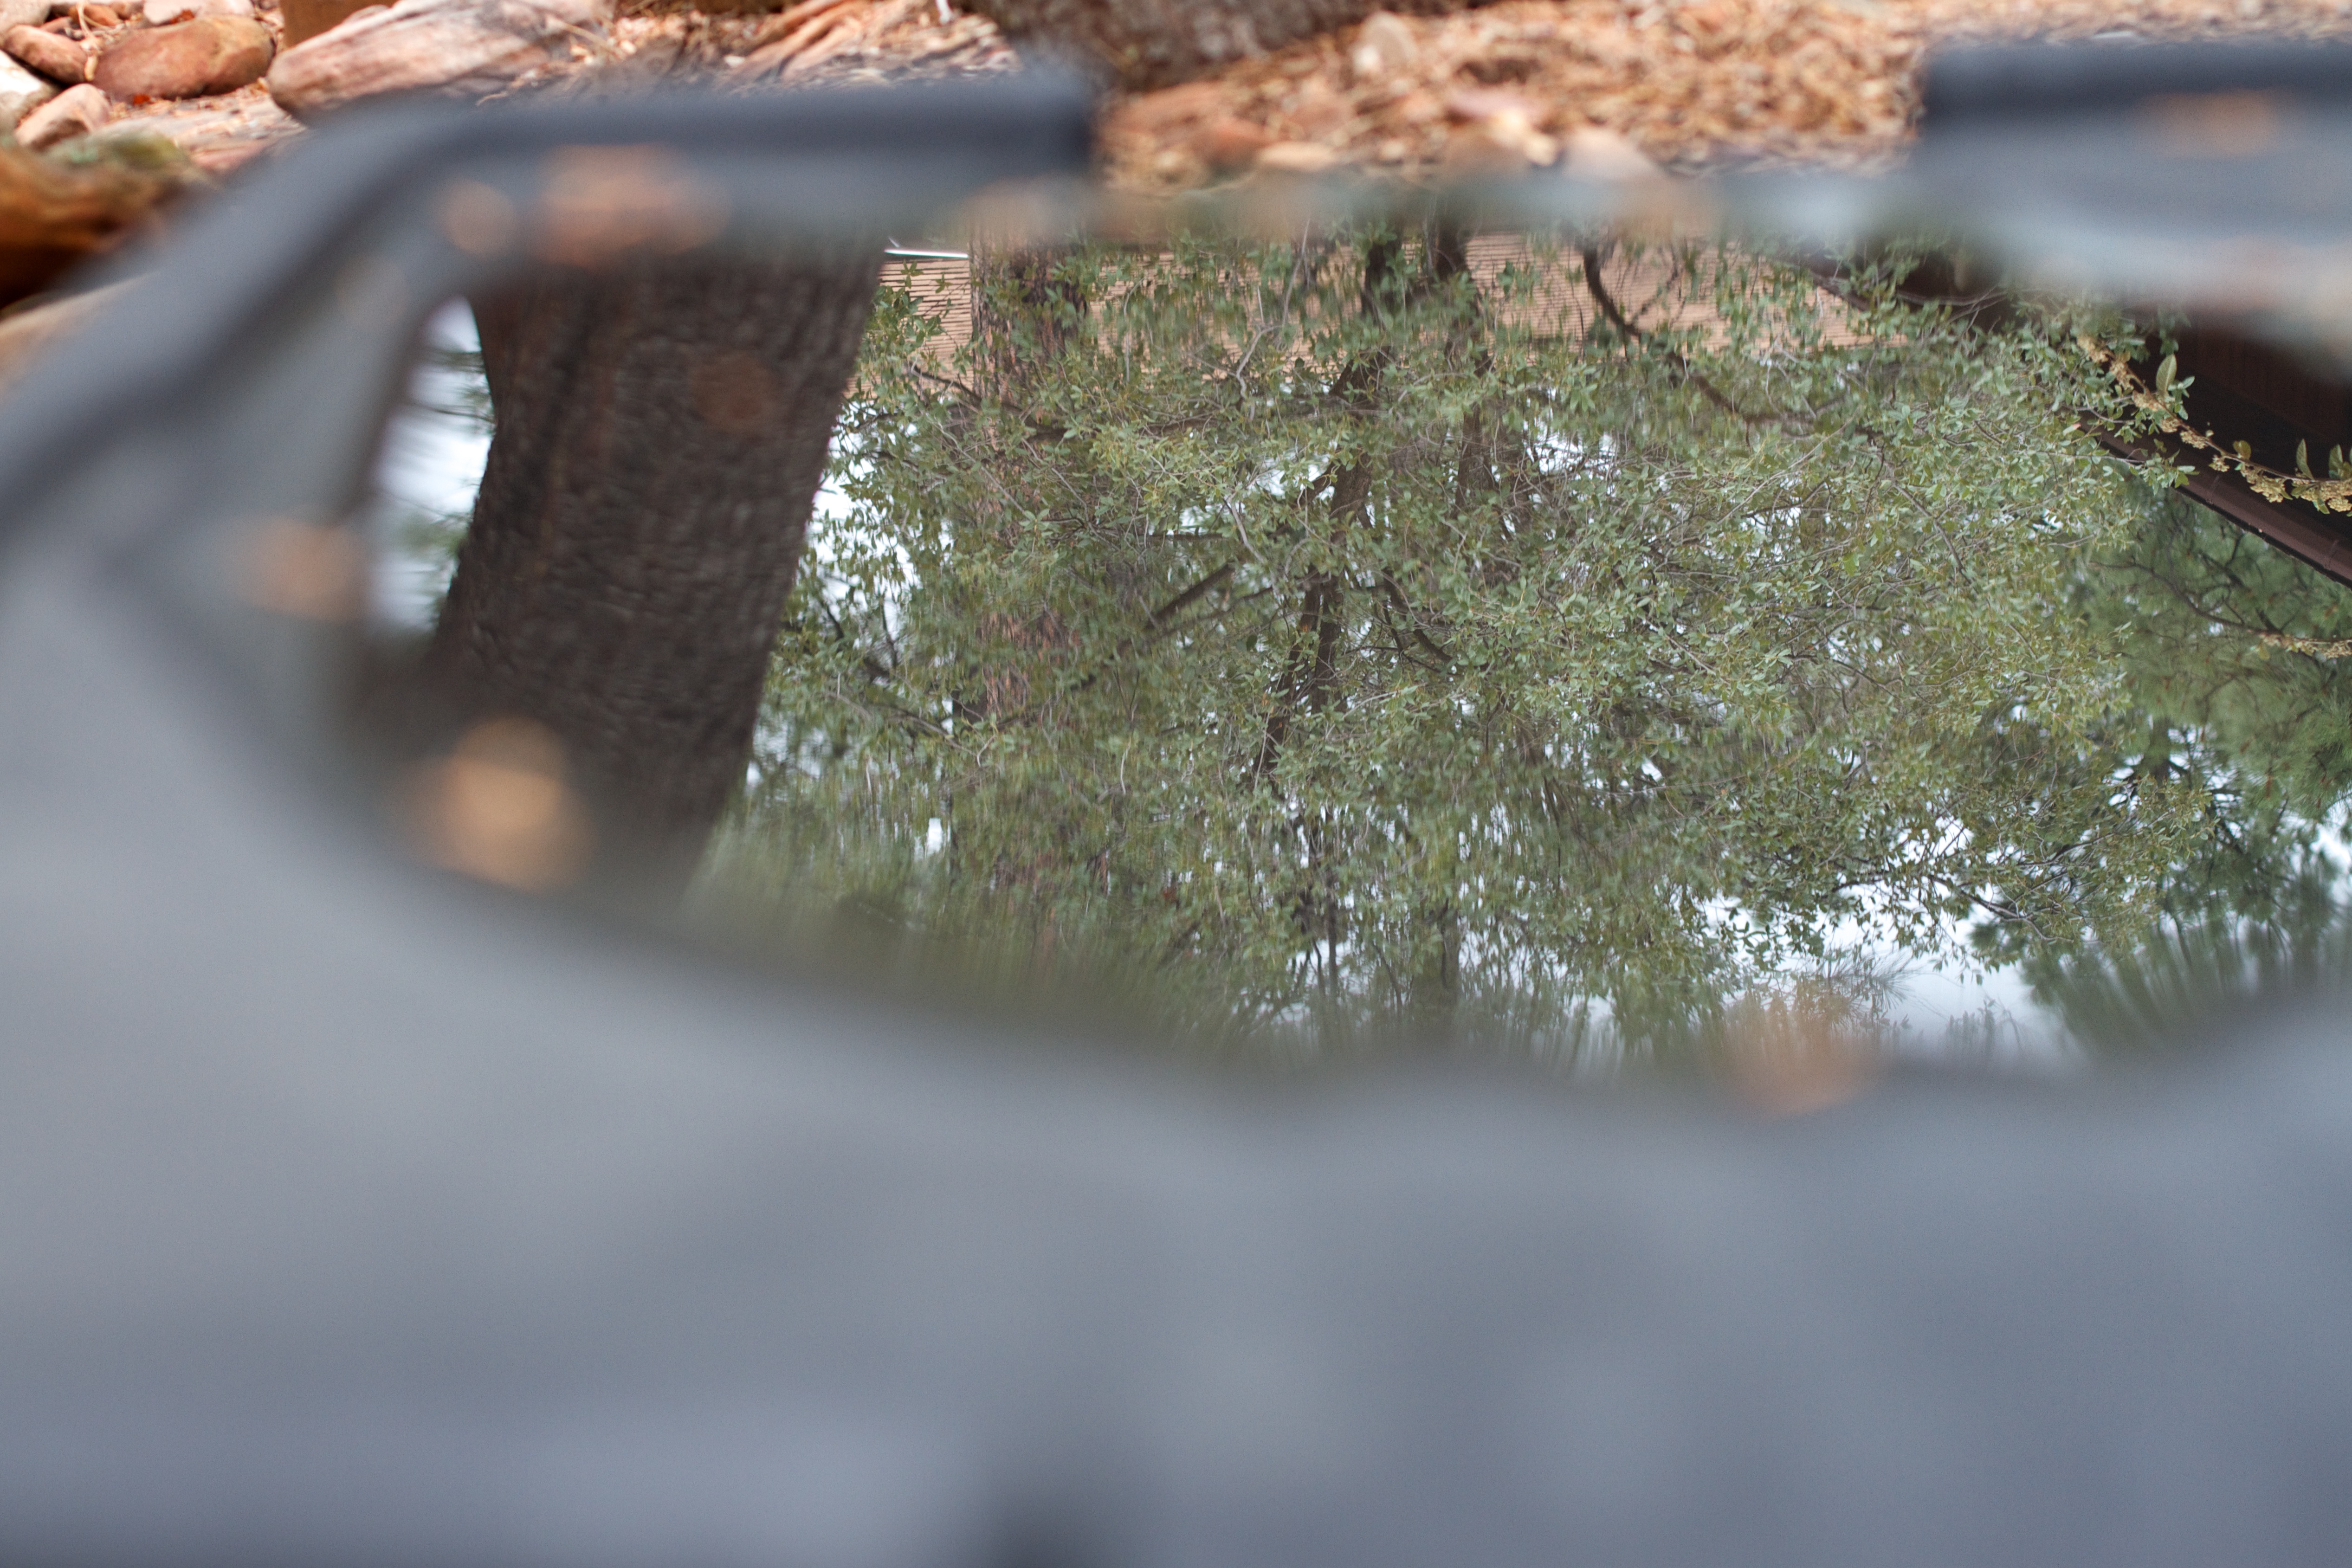
water, nature, plant, leaf, flower, frost, green, reflection, soil, close up, macro photography